Madden NFL Football

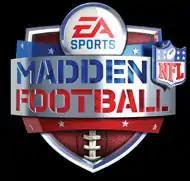
Logo for Madden NFL Football

Madden NFL Football (sometimes mislabeled as Madden NFL 3D) is a 2011 sports video game developed by EA North Carolina and published by EA Sports for the Nintendo 3DS. First images of the game were shown by IGN in February 2011. The game was released as a launch title for the Nintendo 3DS on March 22, 2011, in North America (whereas the release date had been scheduled for March 27, at first).